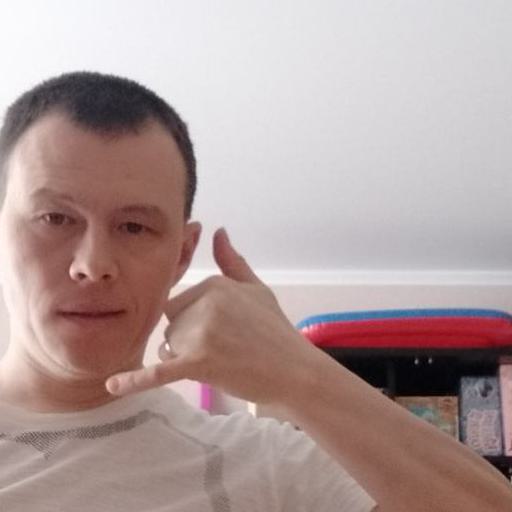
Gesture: call